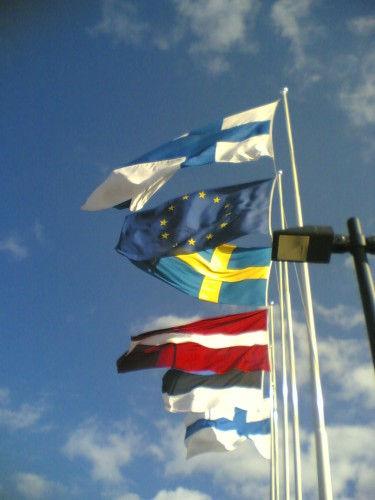
Weather: sun or clear